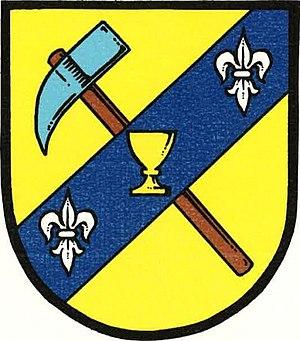
Nové Dvory est une commune du district de Příbram, dans la région de Bohême-Centrale, en Tchéquie. Sa population s'élevait à 256 habitants en 2020.